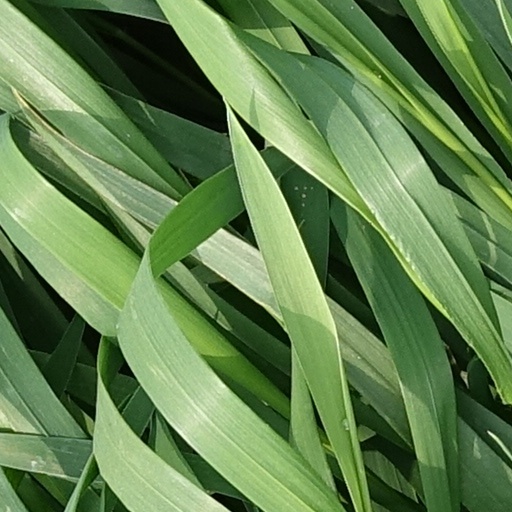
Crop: wheat